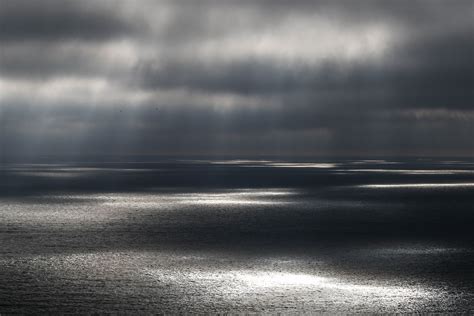
Weather: cloudy or overcast